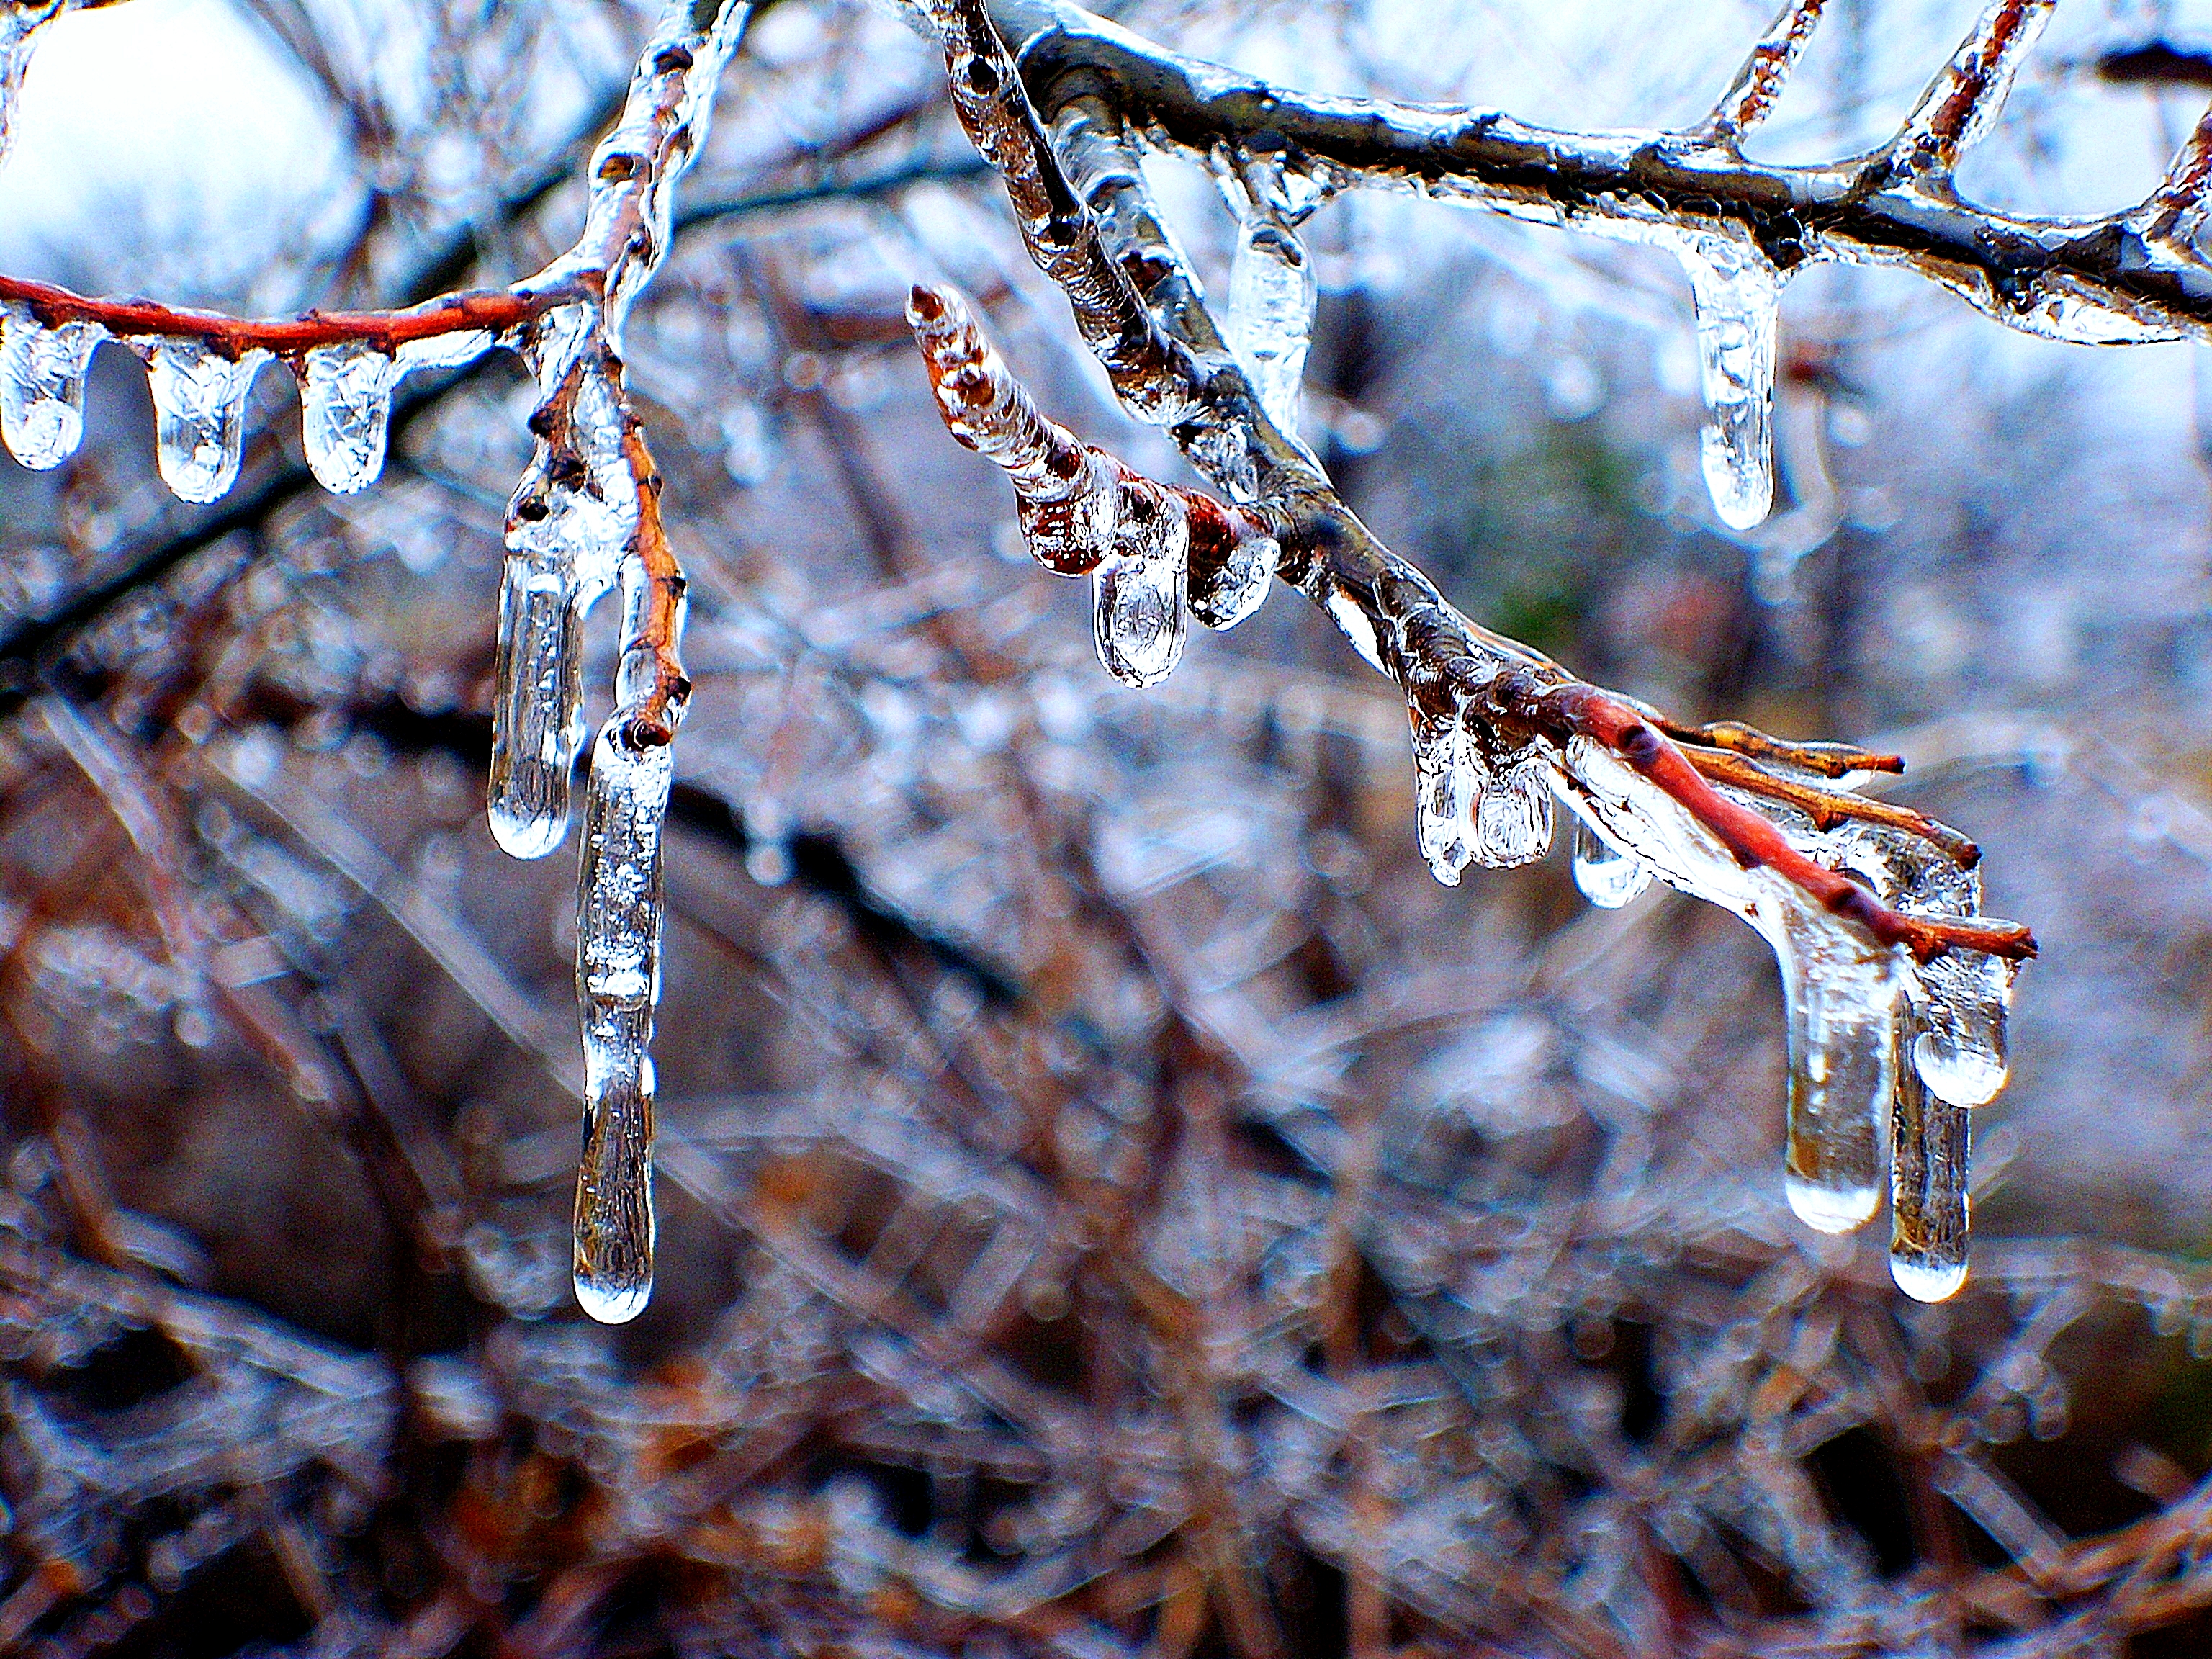
ice, tree, branch, winter, twig, freezing, woody plant, icicle, morning, snow, macro photography, frost, precipitation, drop, dew